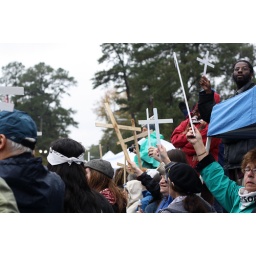
Each cross has the name of a person who has been murdered or otherwise &amp;quot;disappeared&amp;quot; by graduates of the School of the Americas.